Richard Ulfsäter

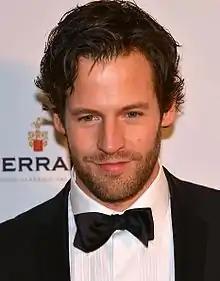
Richard Ulfsäter (2013)

Richard Claes Erik Ulfsäter (born 1 September 1975) is a Swedish actor perhaps mostly known for his role as "Steffen" in the SVT comedy series "Playa del Sol".